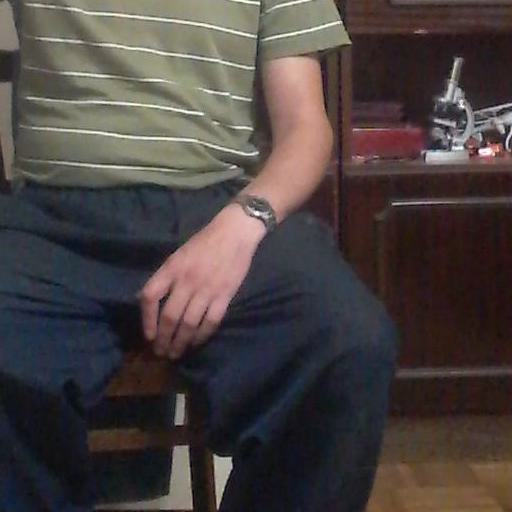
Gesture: no_gesture